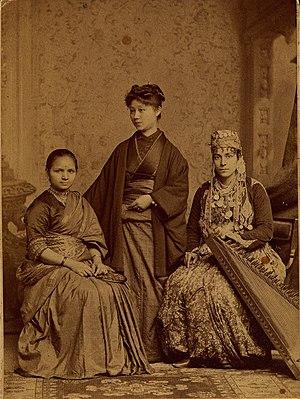
Kei Okami est une femme médecin japonaise, connue pour être la première Japonaise diplômée de médecine occidentale.
La place des femmes en médecine désigne la participation des femmes aux professions médicales, notamment au métier de médecin. Historiquement, cette place a souvent été restreinte dans de nombreux endroits du monde, alors même que le rôle des femmes en tant que soignantes, de manière informelle ou dans le cadre des diverses professions de la santé était important. Au XXIᵉ siècle, la plupart des pays garantissent aux femmes un accès aux études médicales égal à celui des hommes, bien que tous n'assurent pas l'égalité des possibilités d'emploi, et que la parité ne soit pas encore atteinte au sein des spécialités médicales.
Anandi Gopal Joshi est une femme médecin indienne. En 1885, elle est l'une des deux premières femmes de ce pays à obtenir un diplôme universitaire en médecine occidentale, l'autre étant Kadambini Ganguly, la même année. Elle est aussi la première femme hindoue à accomplir ceci.